Quum memoranda

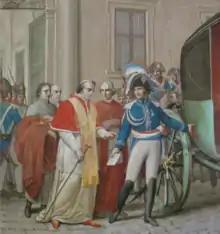
Pius VII being arrested by Étienne Radet on 6 July 1809

The relationship between France and the Holy See only deteriorated further. Soon French military authorities decided for to arrest Pius VII, with the intention of better securing control of Rome. After some initial hesitation, General Sextius Alexandre François de Miollis, commander of the French garrison in the city, allowed the operation to proceed, as Brigadier-general Étienne Radet argued that Rome could no longer be governed unless a show of force was made. In the early hours of 6 July, less than a month after the issuing of the "Quum memoranda", French troops led by Radet entered the Quirinal Palace and arrested Pius, who was then taken to a carriage and departed the city. After short stays in Genoa and Grenoble, a large house in Savona was chosen as a suitable place for Pius to settle in his exile, while still being allowed to conduct ceremonies and receive visits from the local population.